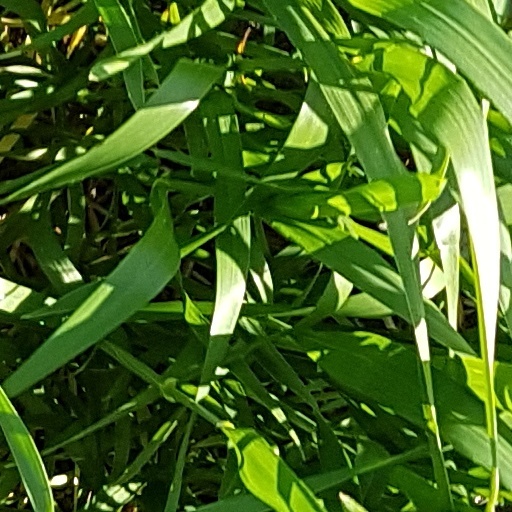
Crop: wheat